Restoration of the Everglades

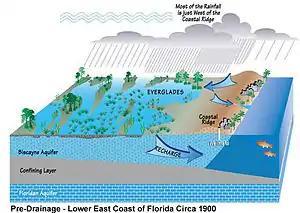
Natural water drainage patterns prior to development in South Florida, circa 1900

Brazilian pepper ("Schinus terebinthifolius") was brought to Southern Florida as an ornamental shrub and was dispersed by the droppings of birds and other animals that ate its bright red berries. It thrives on abandoned agricultural land growing in forests too dense for wading birds to nest in, similar to melaleucas. It grows rapidly especially after hurricanes and has invaded pineland forests. Following Hurricane Andrew, scientists and volunteers cleared damaged pinelands of Brazilian pepper so the native trees would be able to return to their natural state.